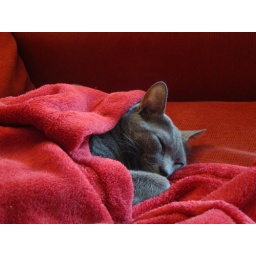
365 #2! Tattie cat sleeping in the throw on the sofa.